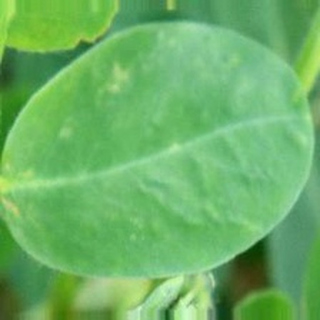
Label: healthy_groundnut